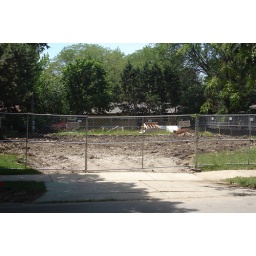
This hole in the ground used to be my sister's house